Royal Caledonian Curling Club

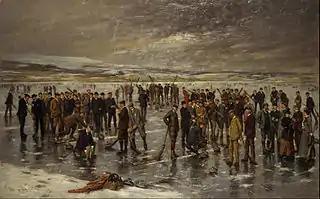
"Curling at Carsebreck" by Charles Martin Hardie. Commissioned by the club in 1899 to celebrate its Diamond Jubilee. Now in the collections of the National Gallery of Scotland.

The Royal Caledonian Curling Club (RCCC), branded as Scottish Curling is a curling club in Edinburgh, Scotland. It developed the first official rules for the sport, and is the governing body of curling in Scotland. The RCCC was founded on 25 July 1838 in Edinburgh, and granted its royal charter by Queen Victoria in 1843, after she had witnessed a demonstration of the sport played on the polished ballroom floor of Scone Palace the previous year.